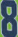
Number: 8